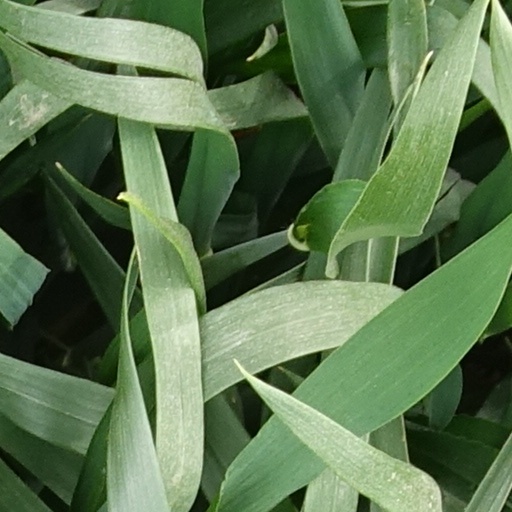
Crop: wheat